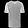
Label: T - shirt / top